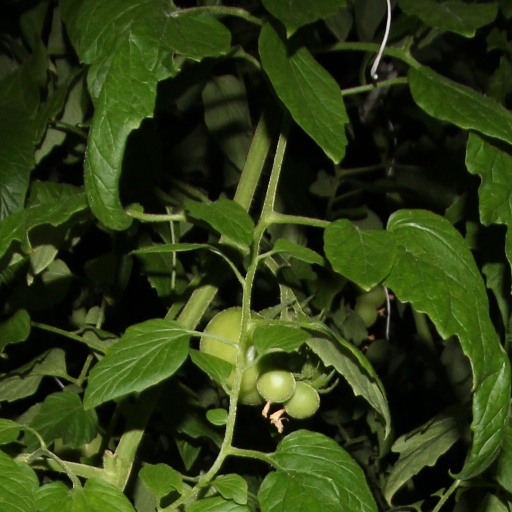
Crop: tomato